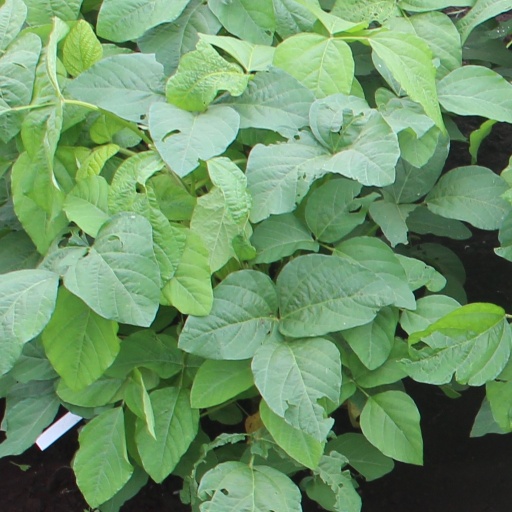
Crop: soybean